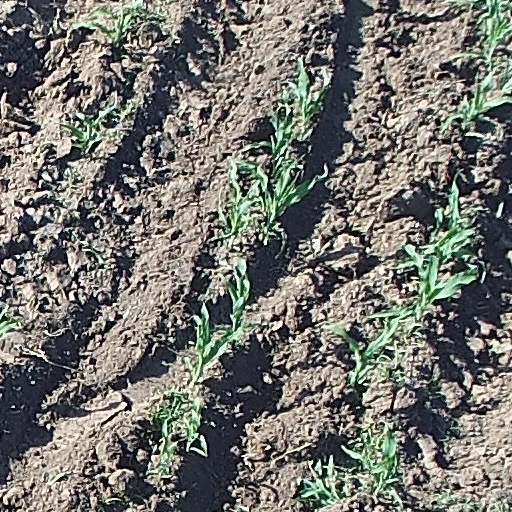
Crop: maize; corn